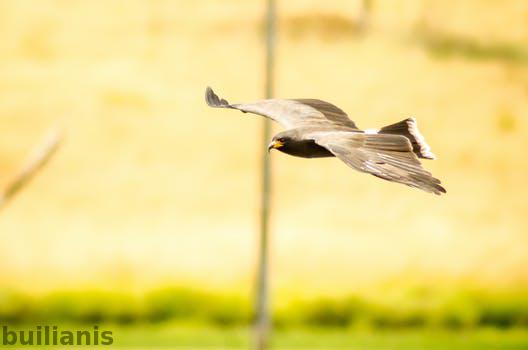
Label: Watermark